Mawlamyine University

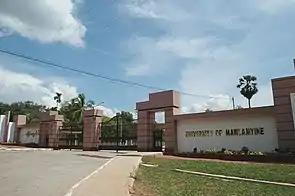

The university has limited number of residential accommodation options. Most of the on-campus accommodations were built in the 1950s. Following pro-democracy protest in 1988, on-campus accommodation was closed by the authority, and it was reopened only in 2013.